Bodybuilding at the 2001 World Games – Women's +52 kg

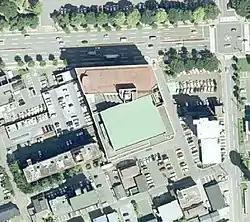
Akita City Culture Hall

The women's +52 kg event in bodybuilding at the 2001 World Games in Akita was played from 18 to 19 August. The bodybuilding competition took place at Akita City Culture Hall.